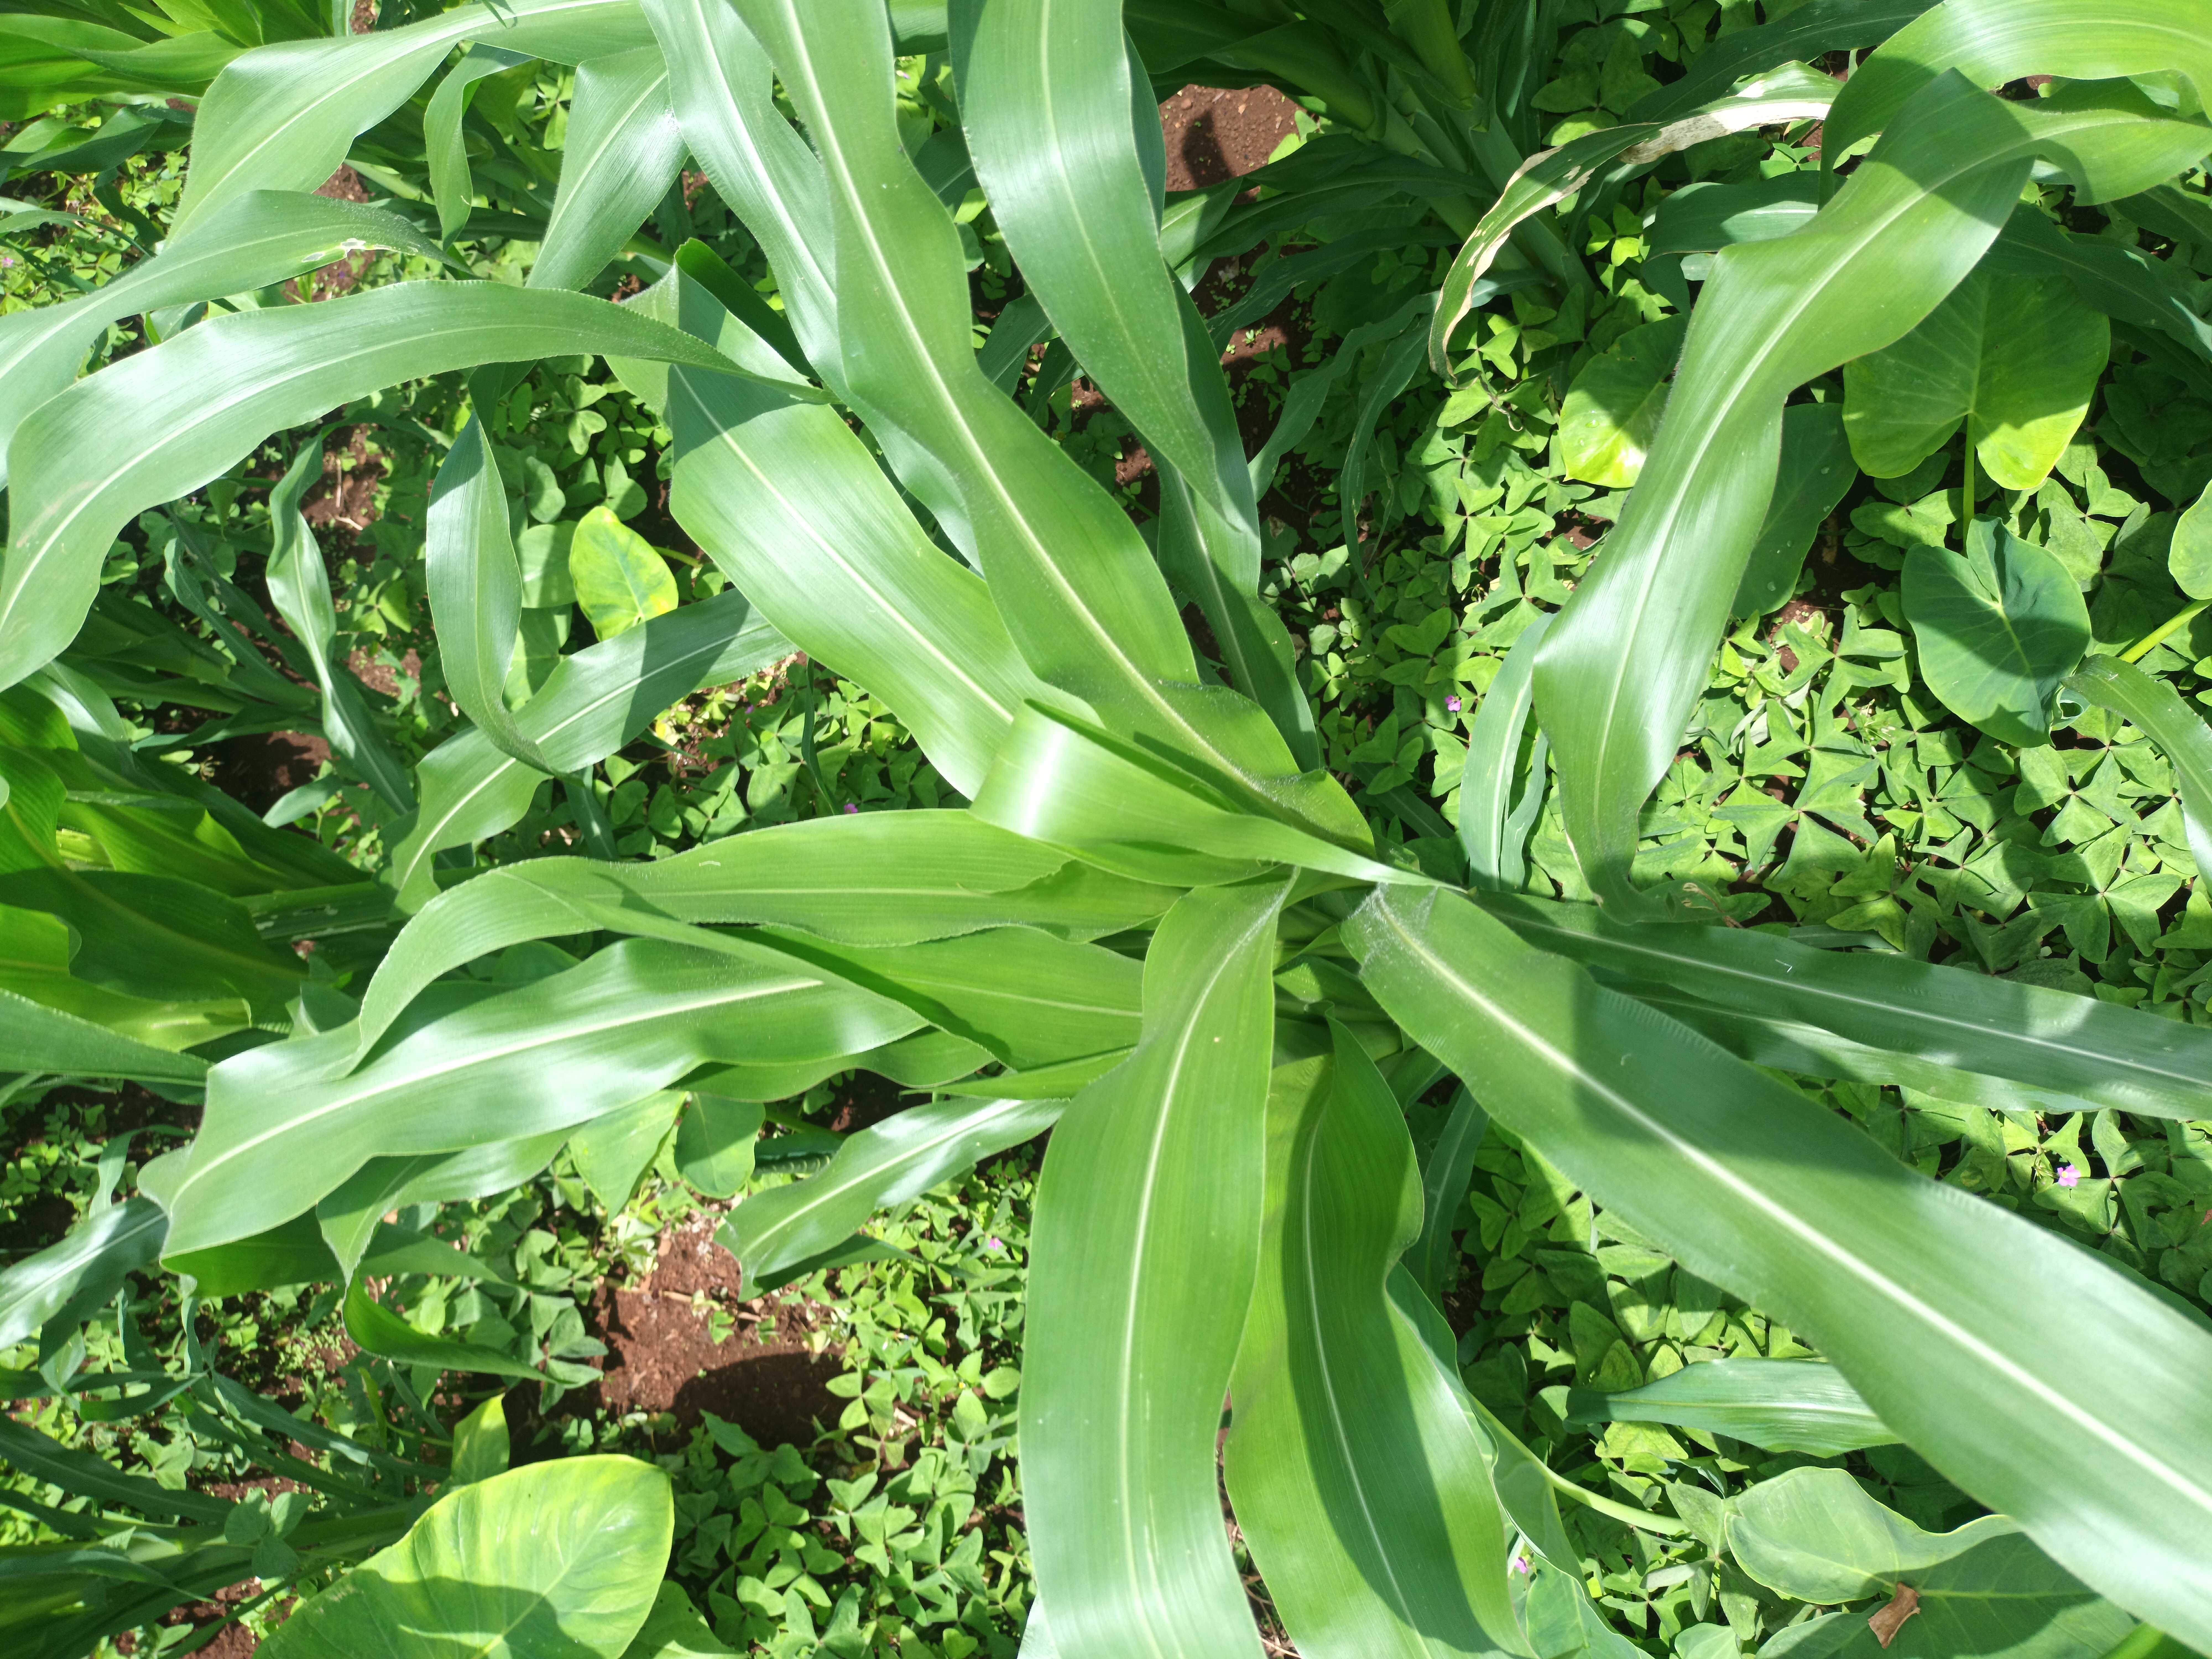
Label: healthy